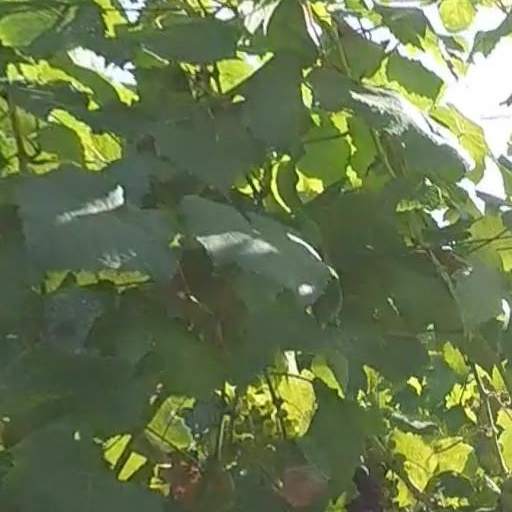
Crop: grape